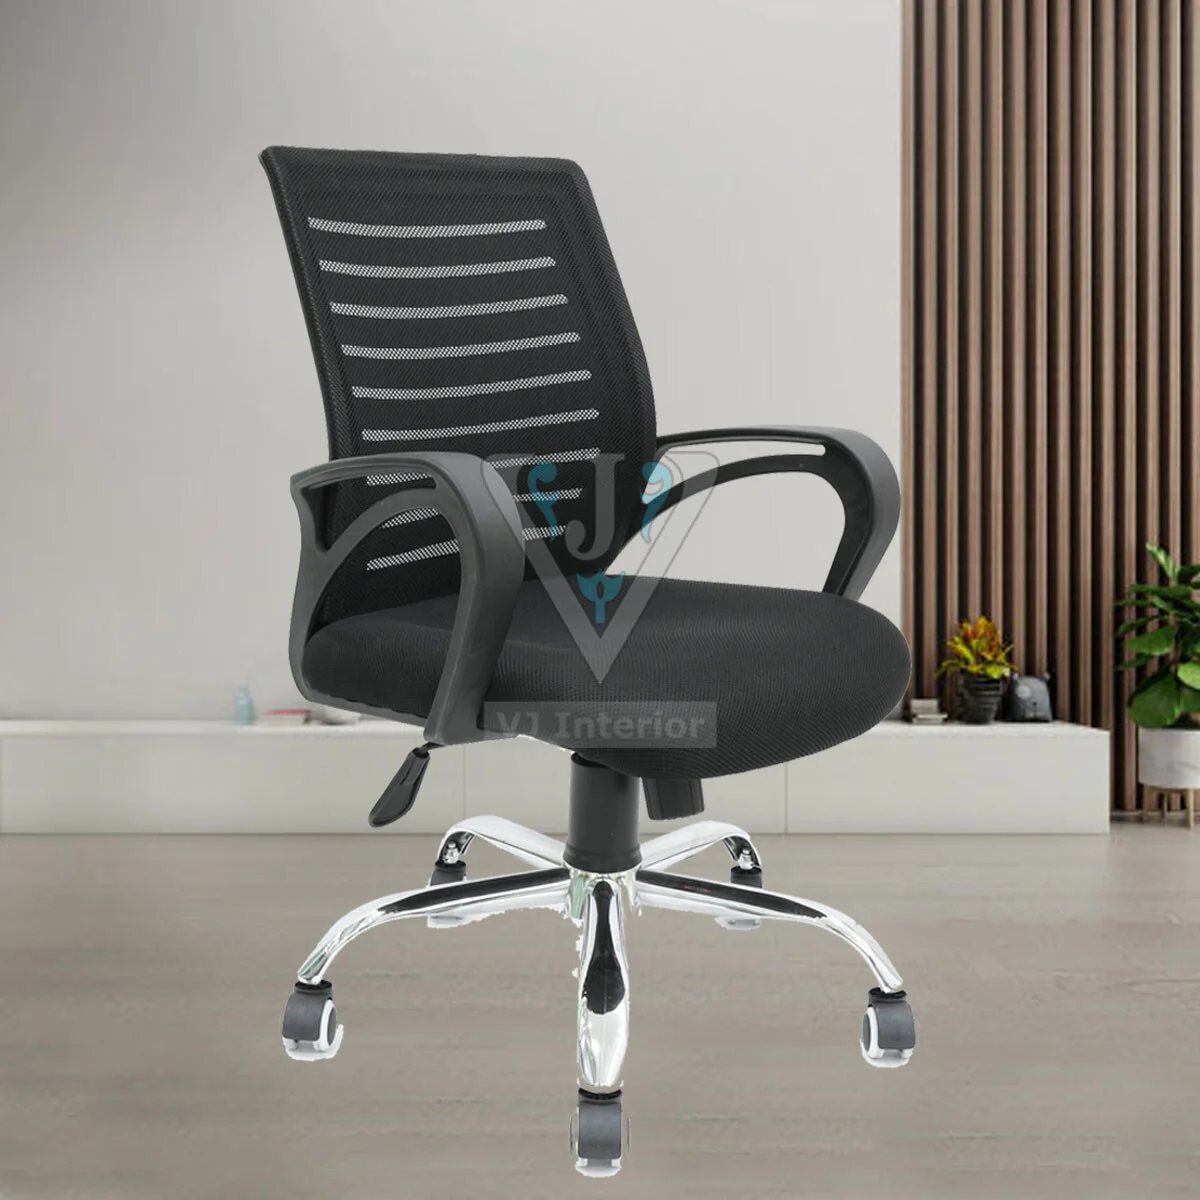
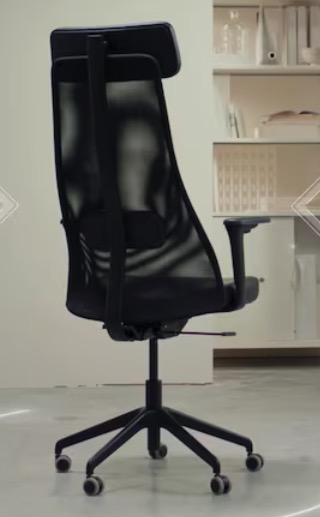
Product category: items_chair
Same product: no